Fiesch

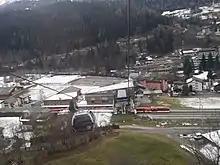
Fiesch, new 2019, combined train bus and cable station

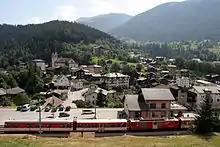
Fiesch old train station

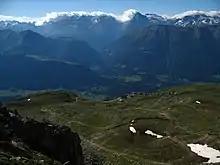
Fiescheralp

From the village, a gondola lift rises to Fiescheralp directly from the Matterhorn Gotthard Bahn railway station and Postbus terminal.